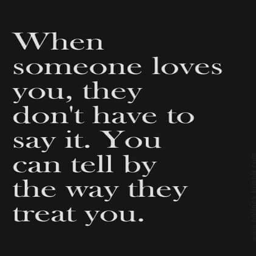
love is in the actions